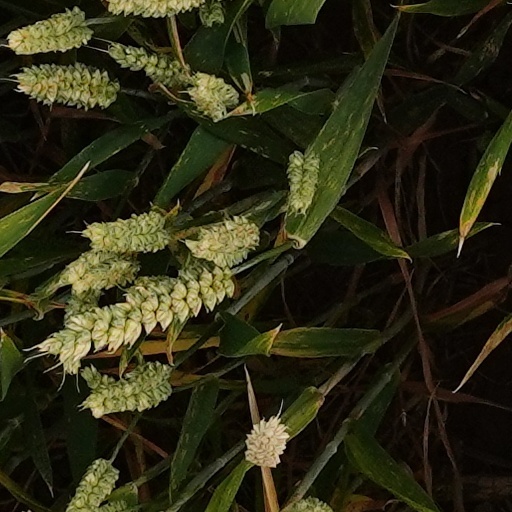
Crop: wheat